YooKassa

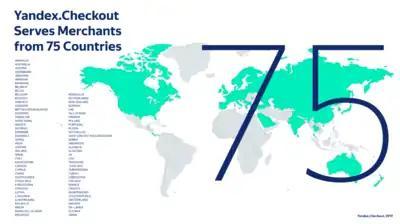
The image shows which countries use Yandex Checkout service

Yandex.Checkout was launched for Russian customers in October 2013. By the end of 2014, it had an 18% market share of online payment processing in Russia.